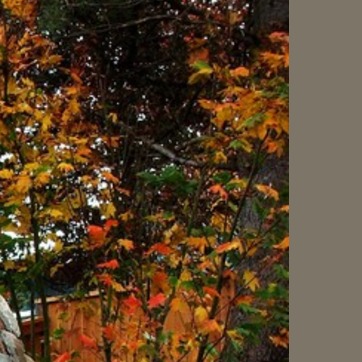
Material: foliage